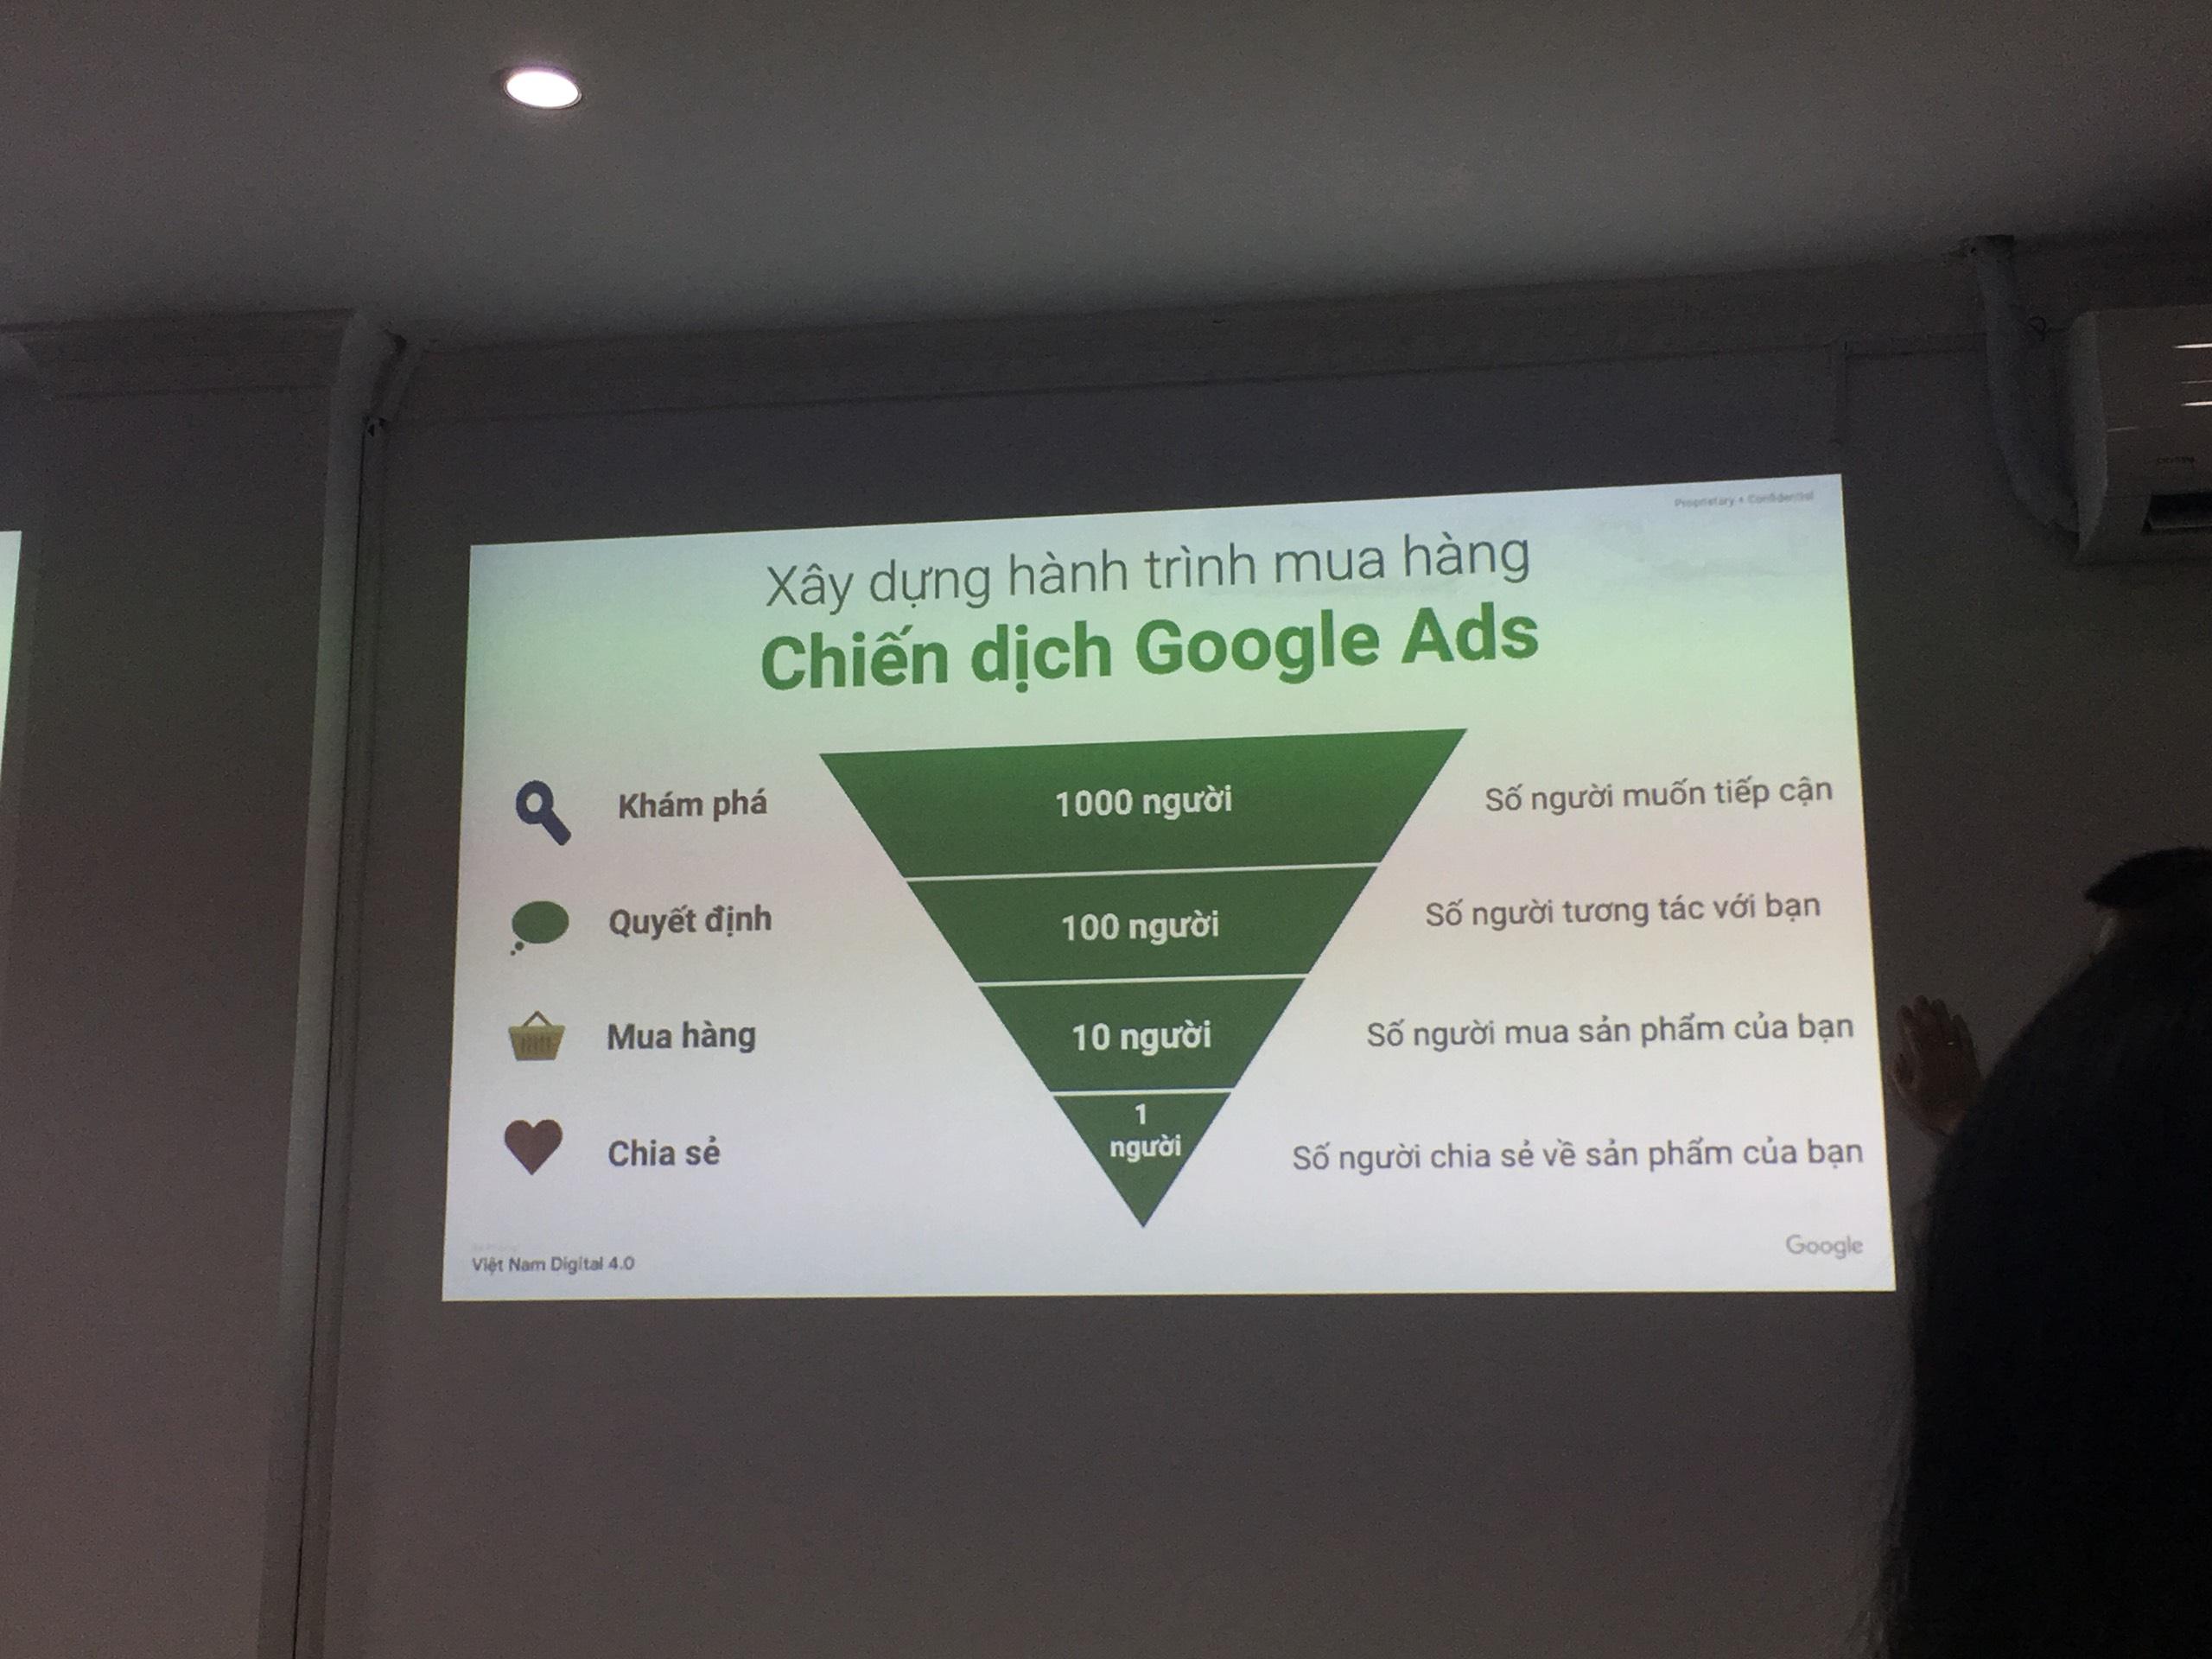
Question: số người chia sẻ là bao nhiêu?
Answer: là 1 người